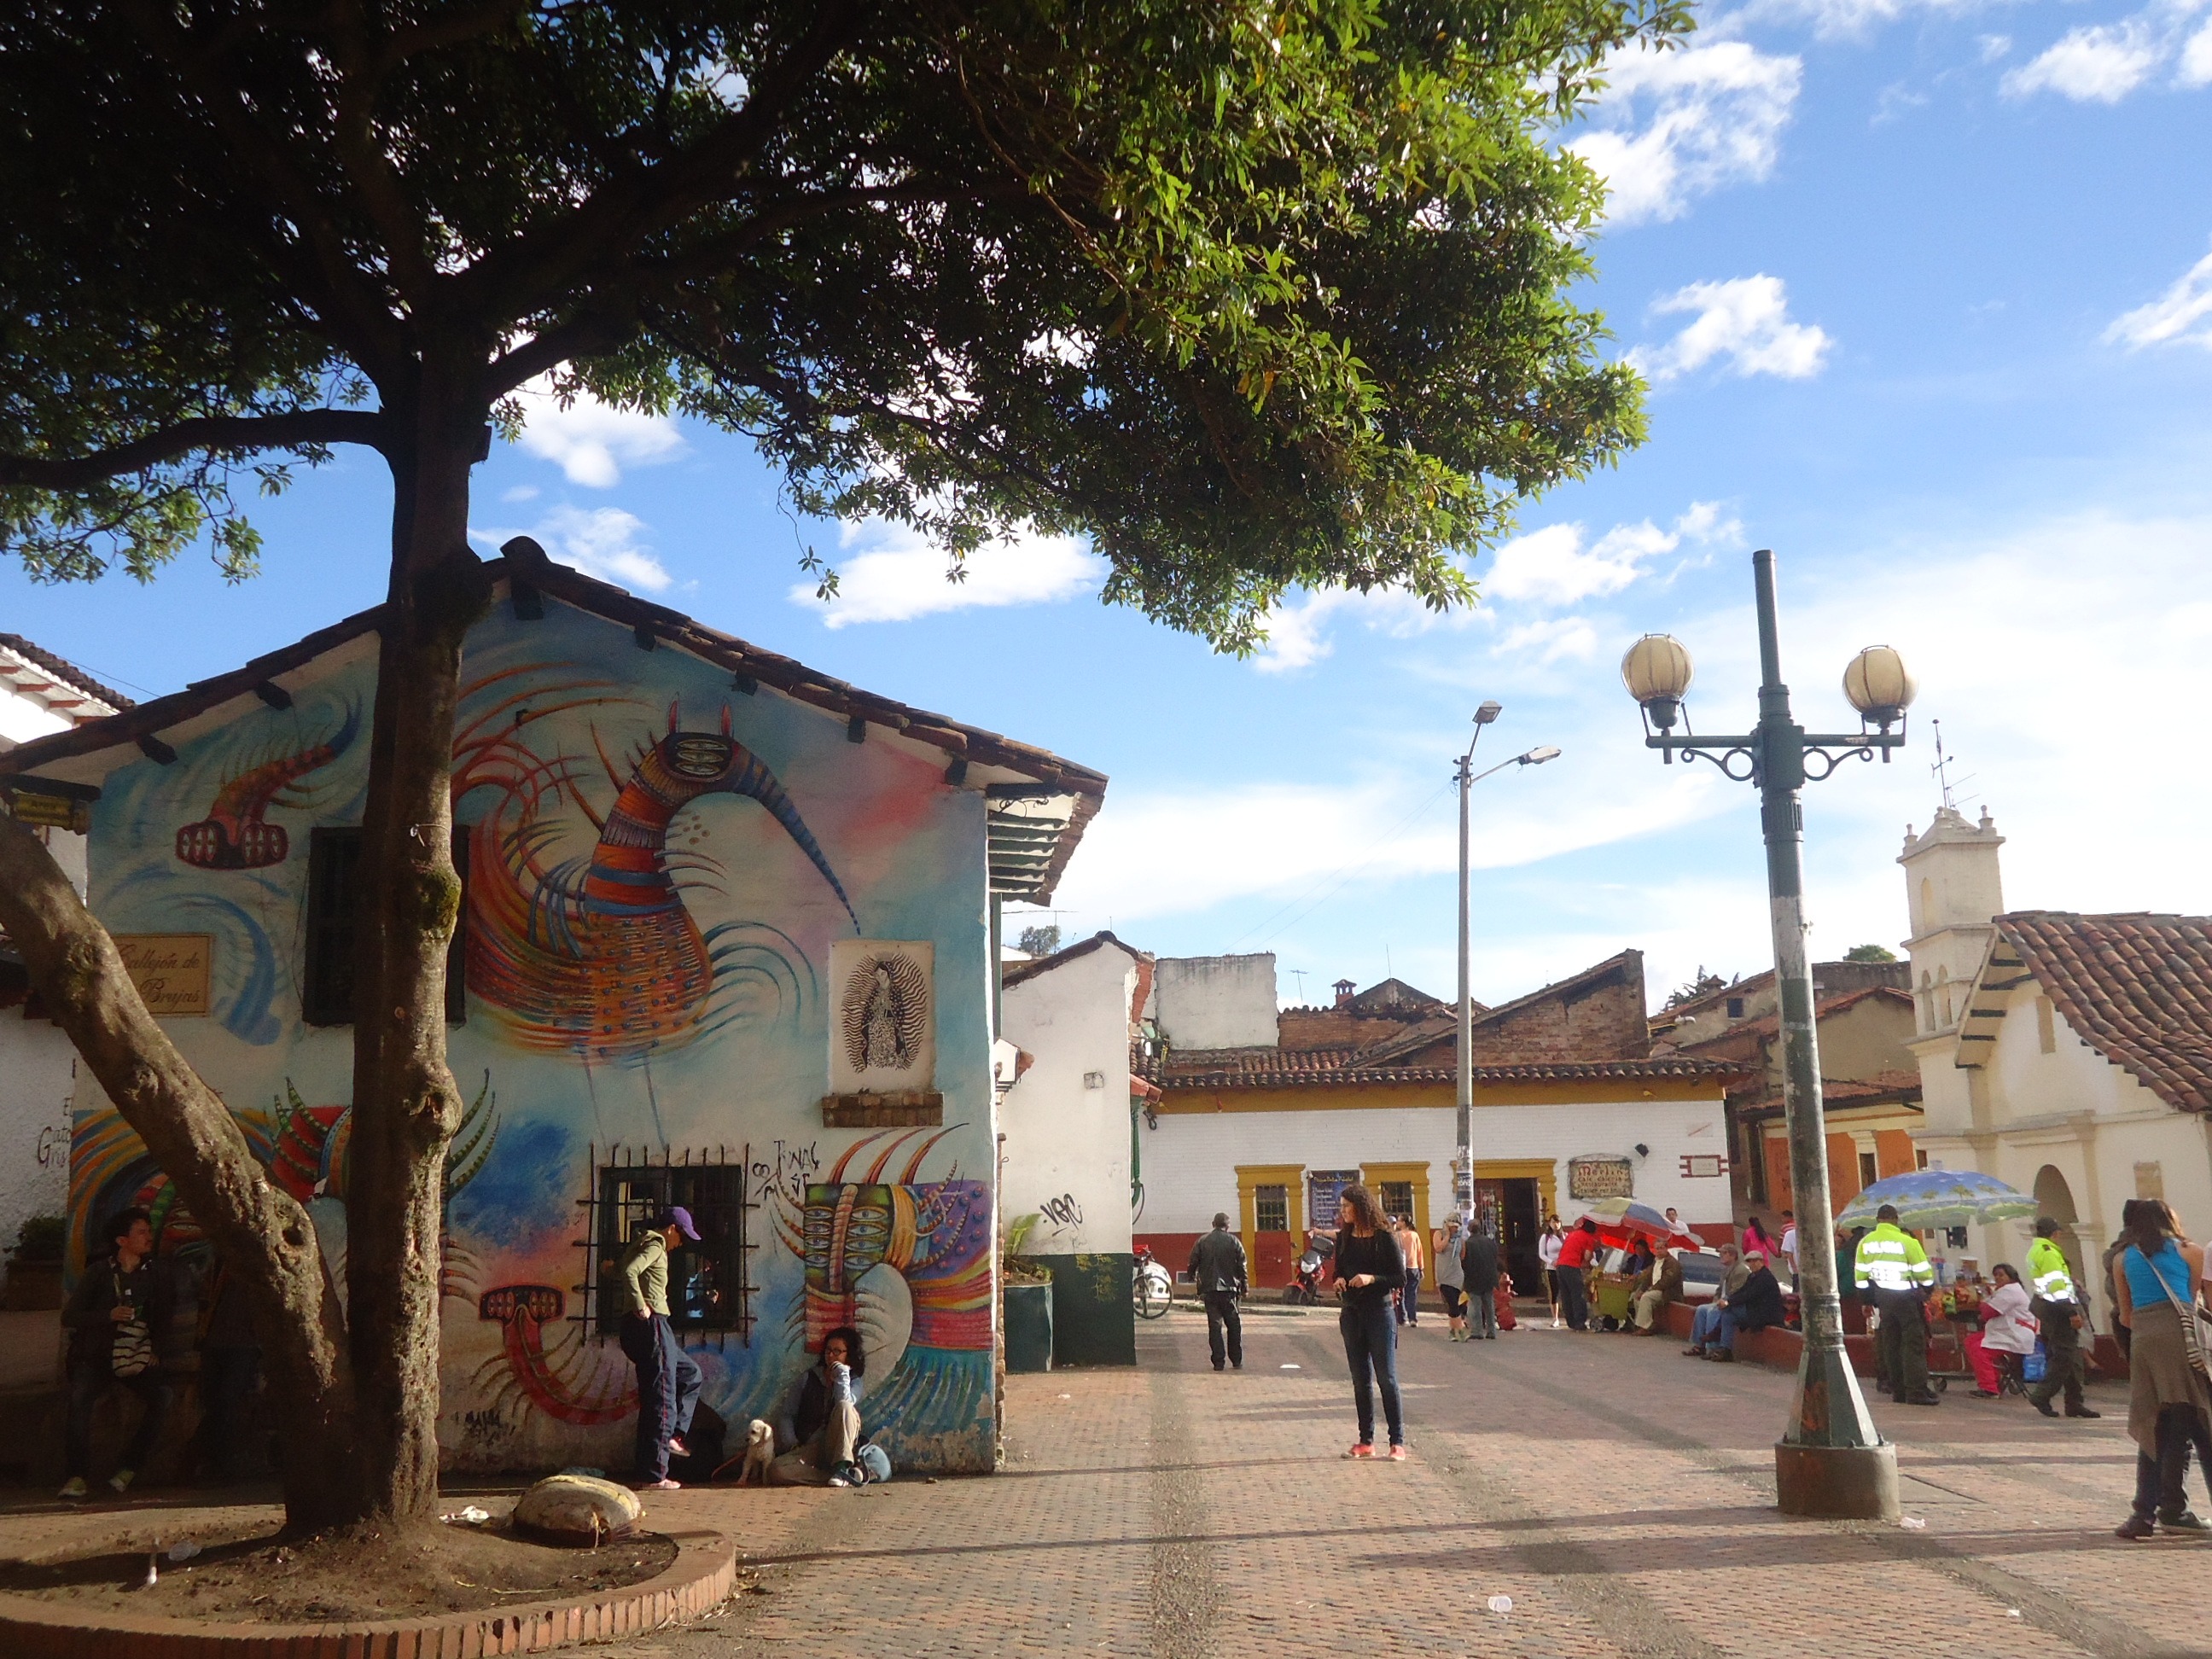
town, plaza, tourism, graffiti, place of worship, temple, shrine, candelaria, bogota, quevedo jet